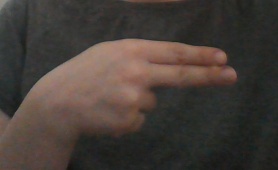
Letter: ain